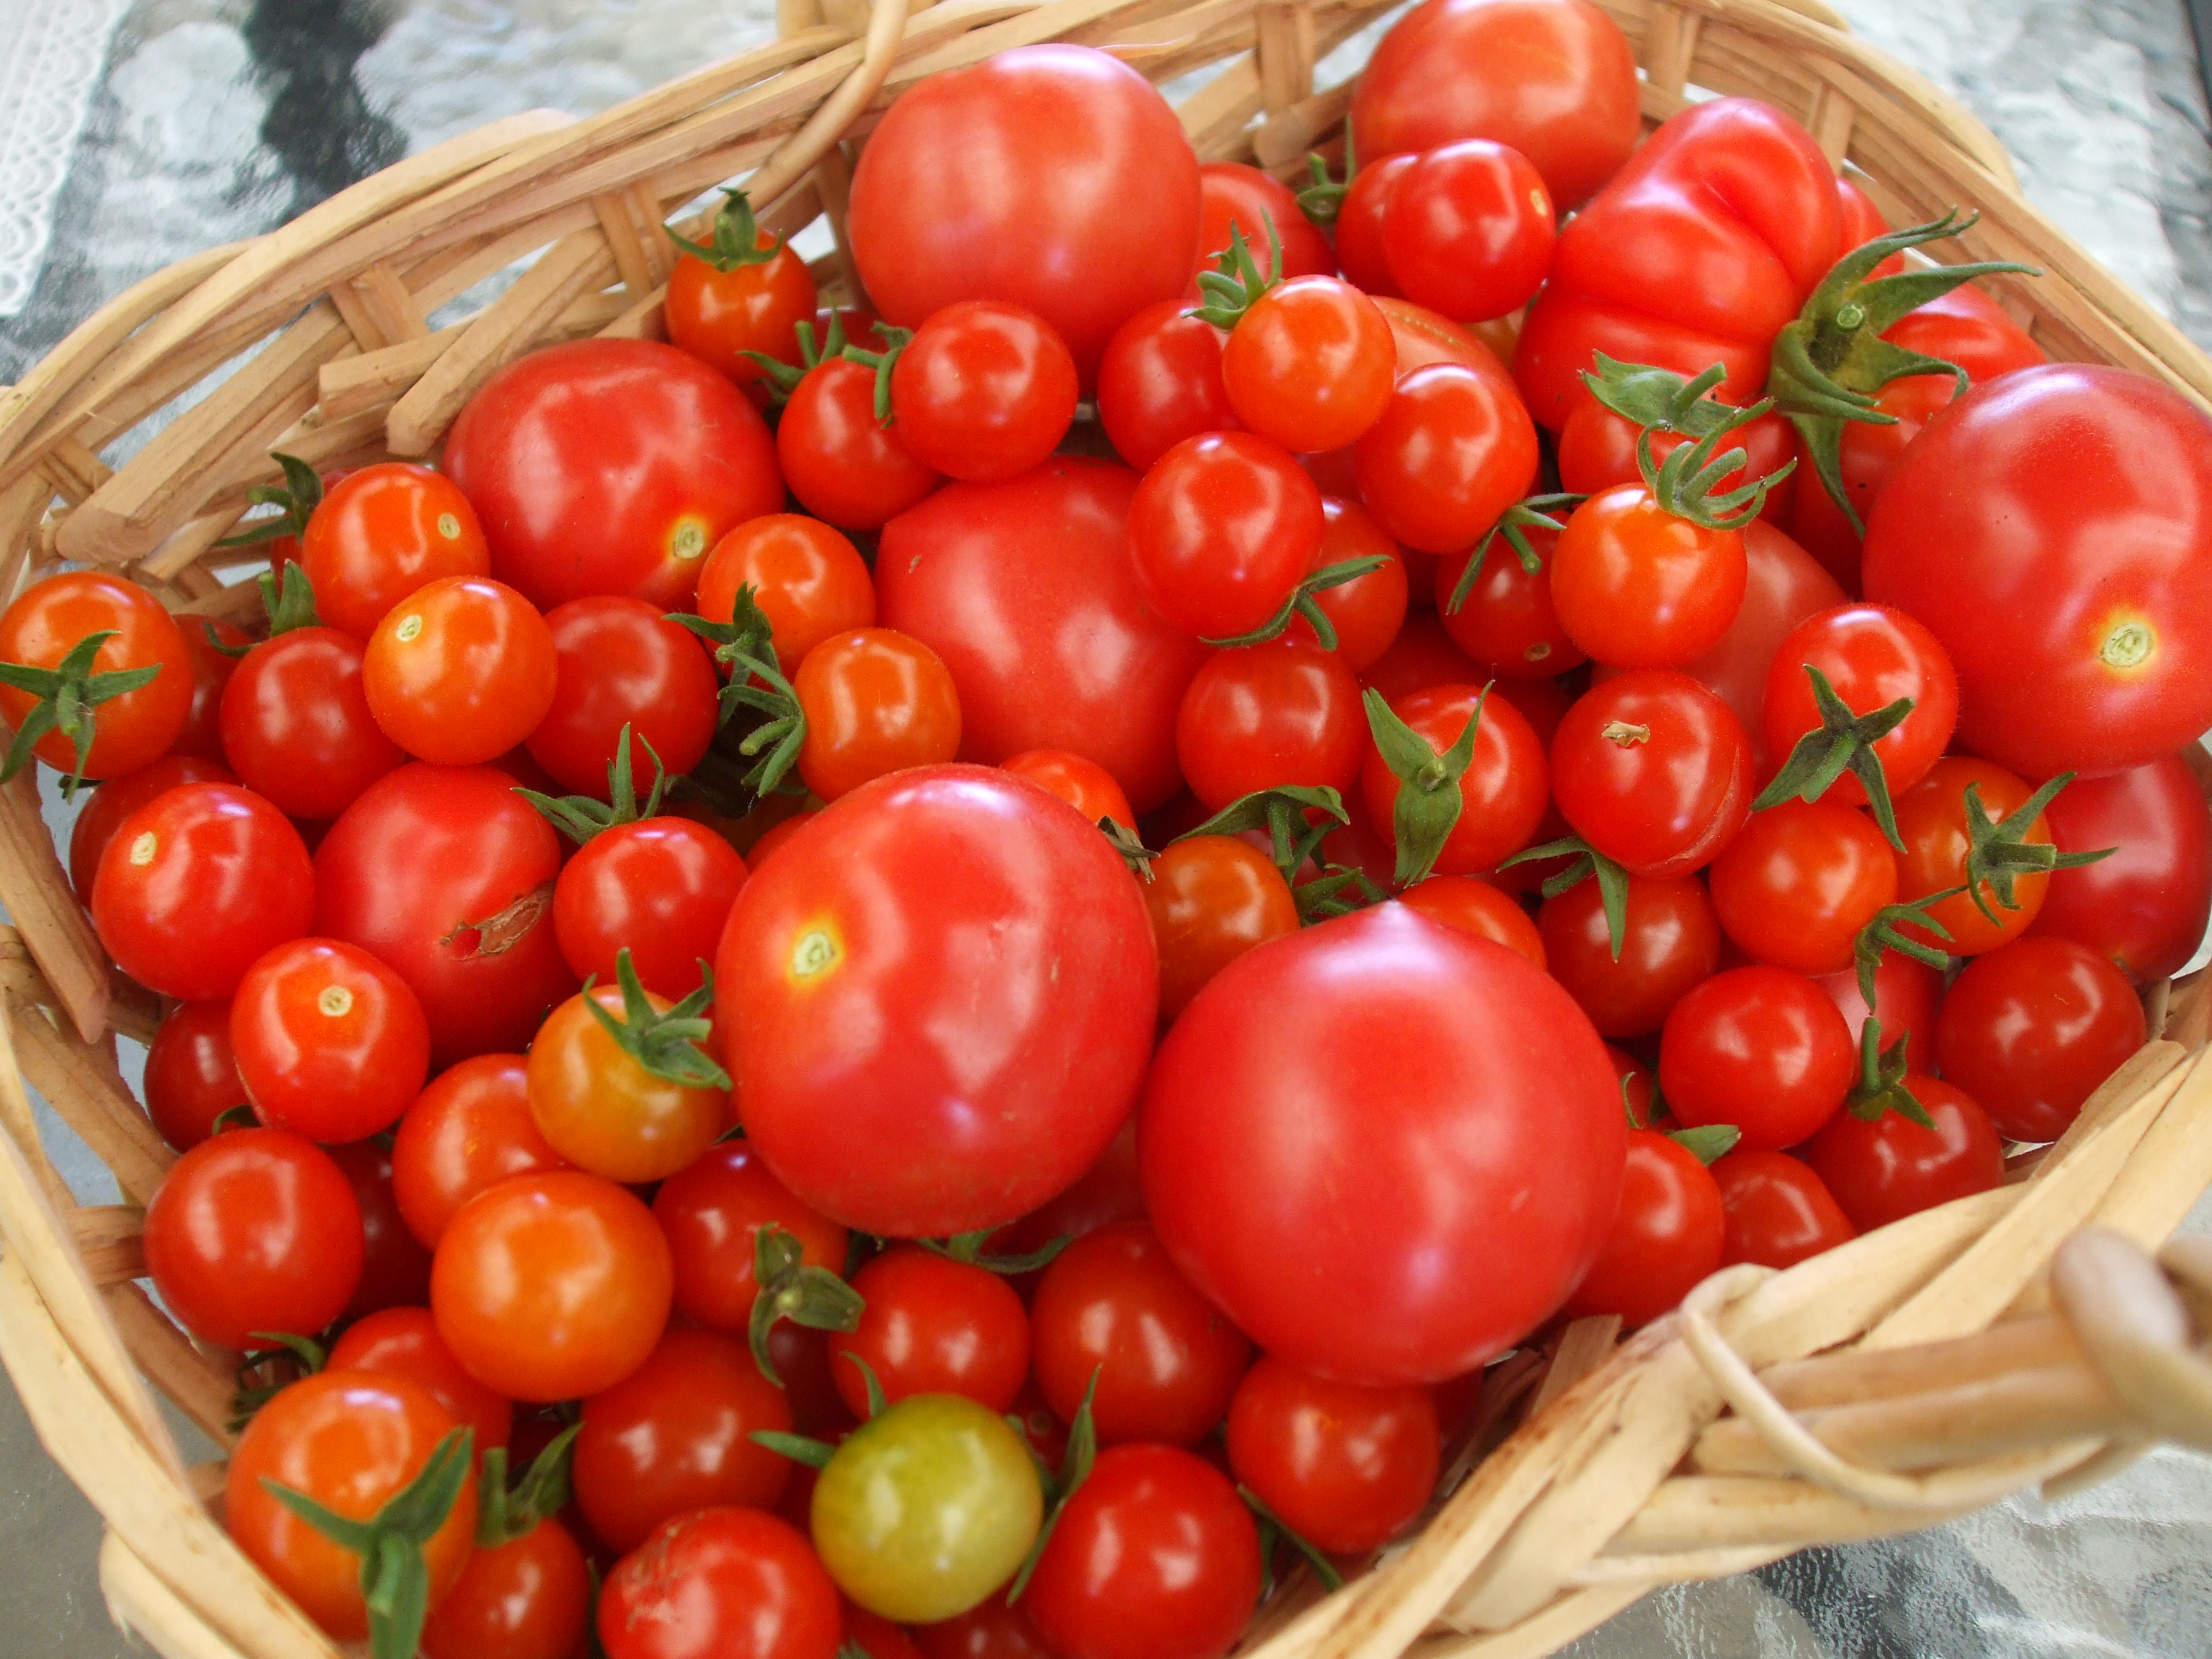
plant, fruit, food, produce, vegetable, tomato, cool image, flowering plant, plum tomato, land plant, potato and tomato genus